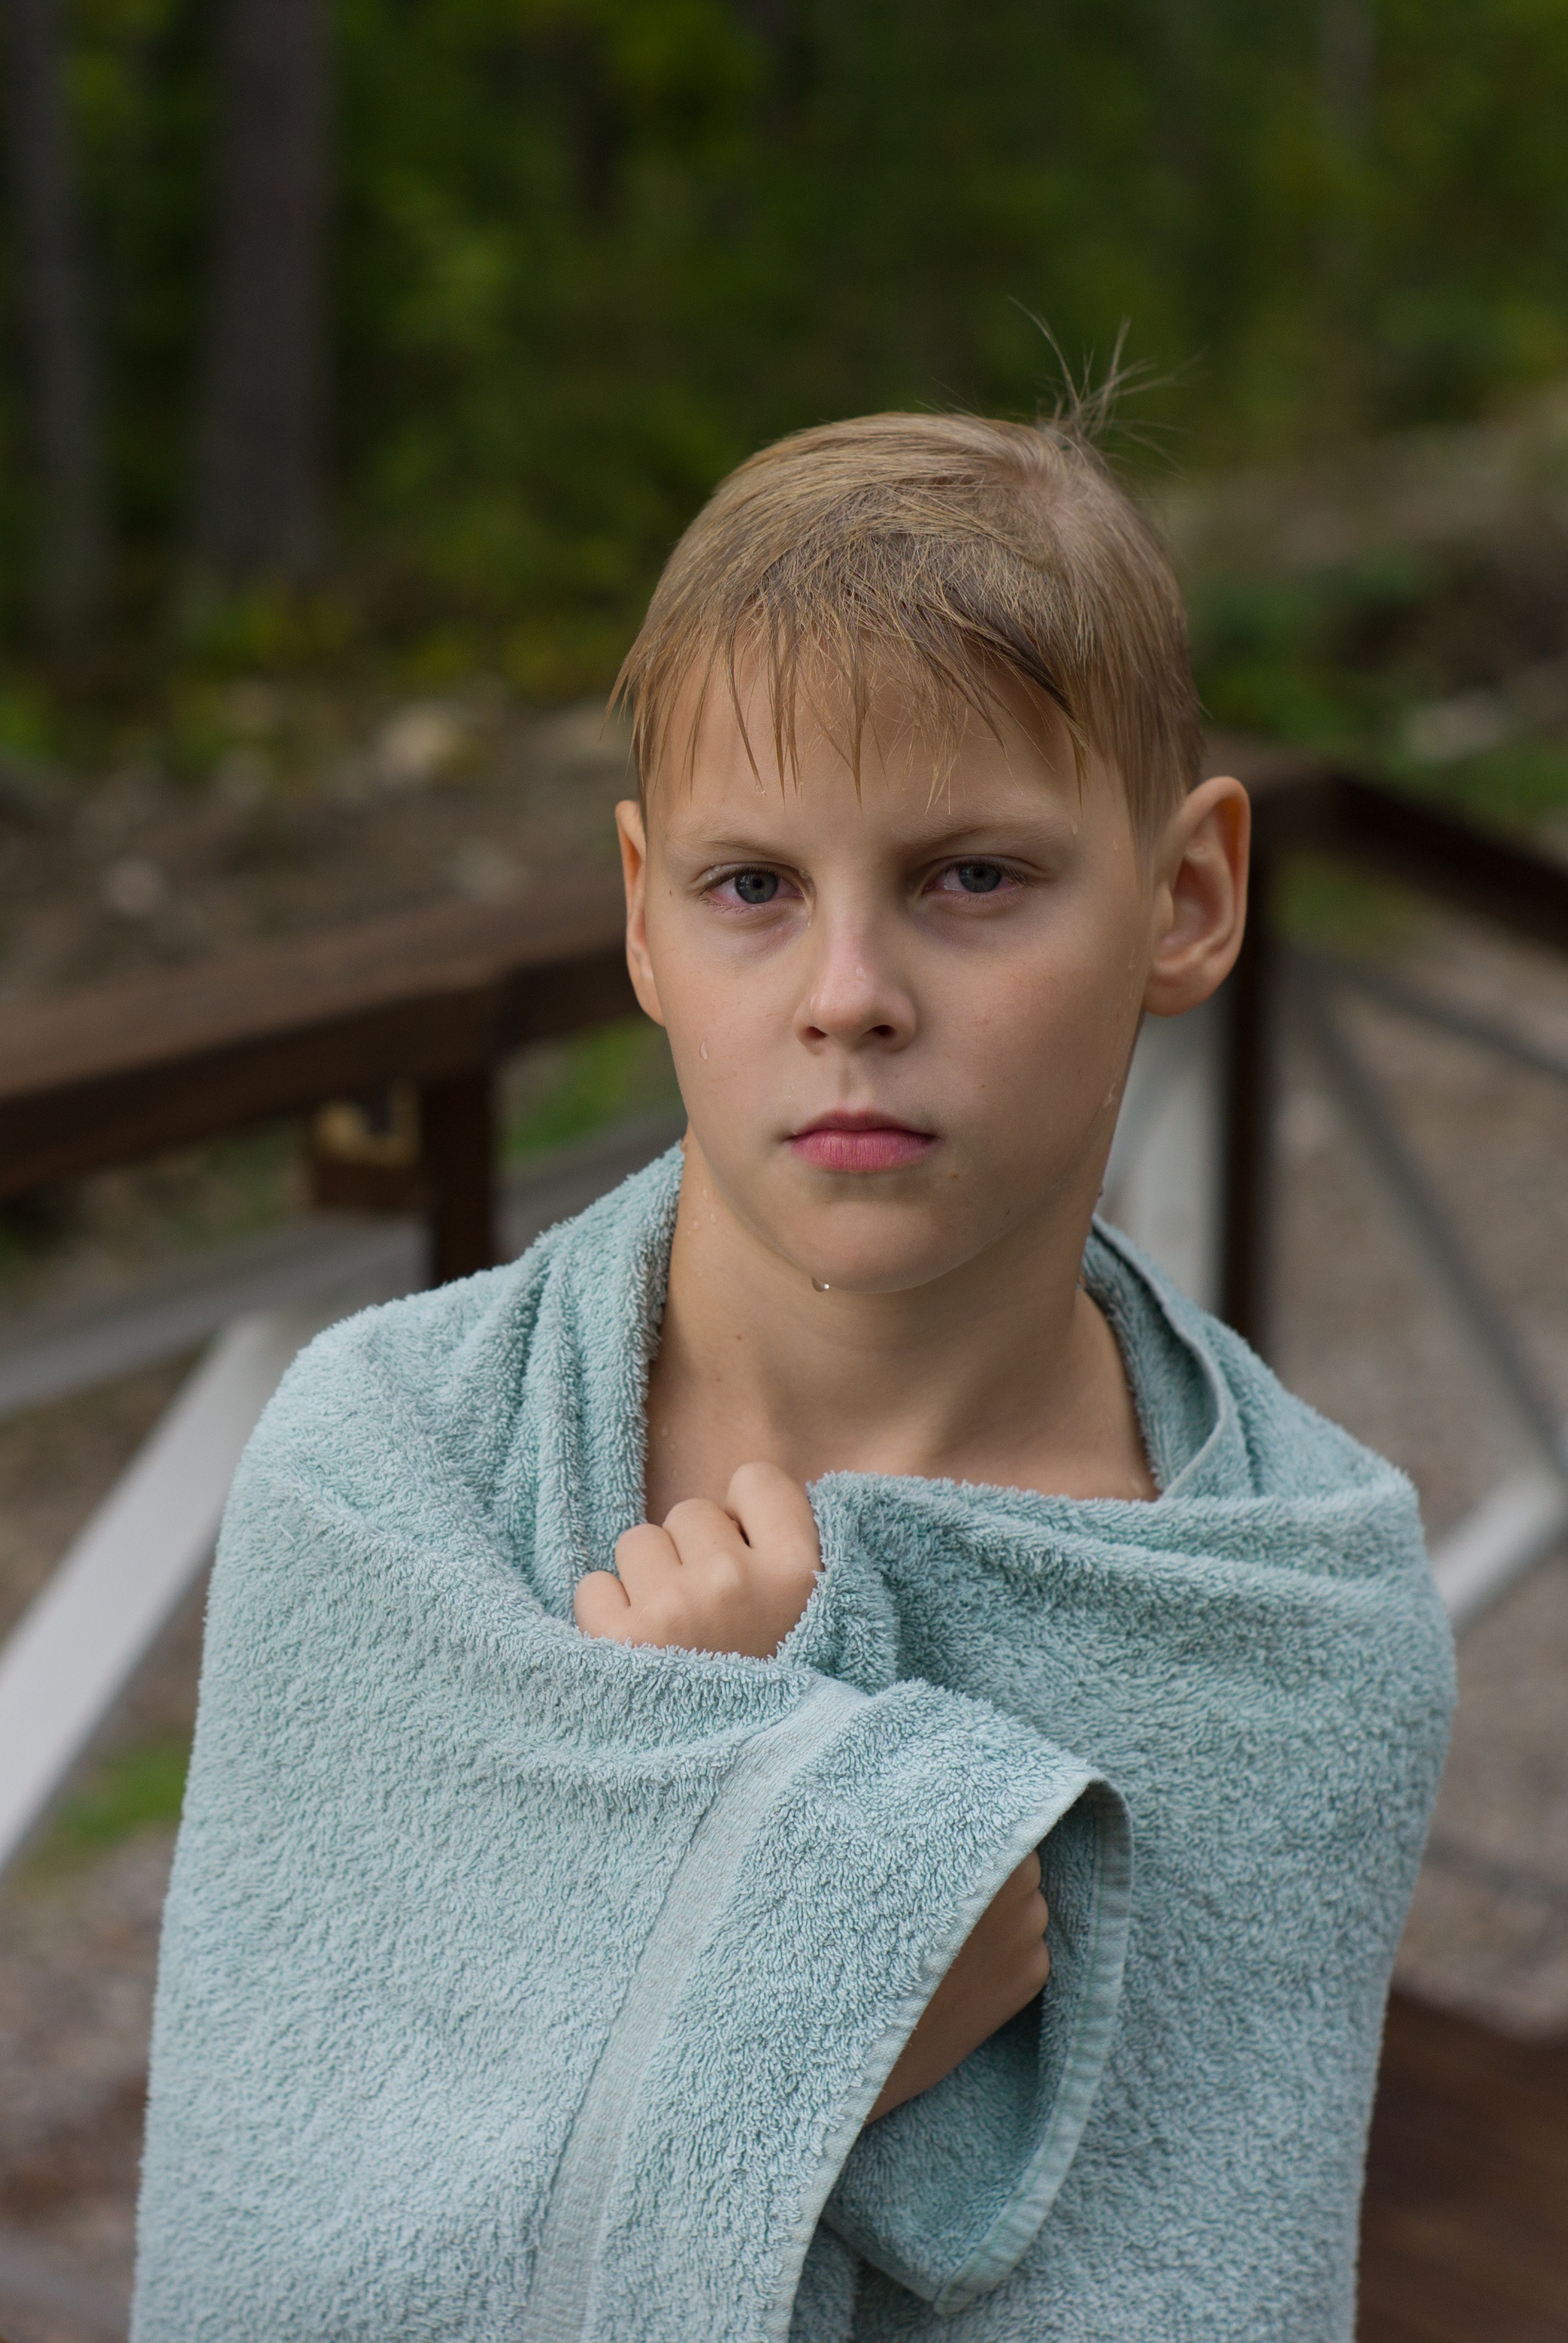
person, girl, boy, portrait, model, spring, child, blue, clothing, dress, toddler, skin, beauty, photo shoot, portrait photography